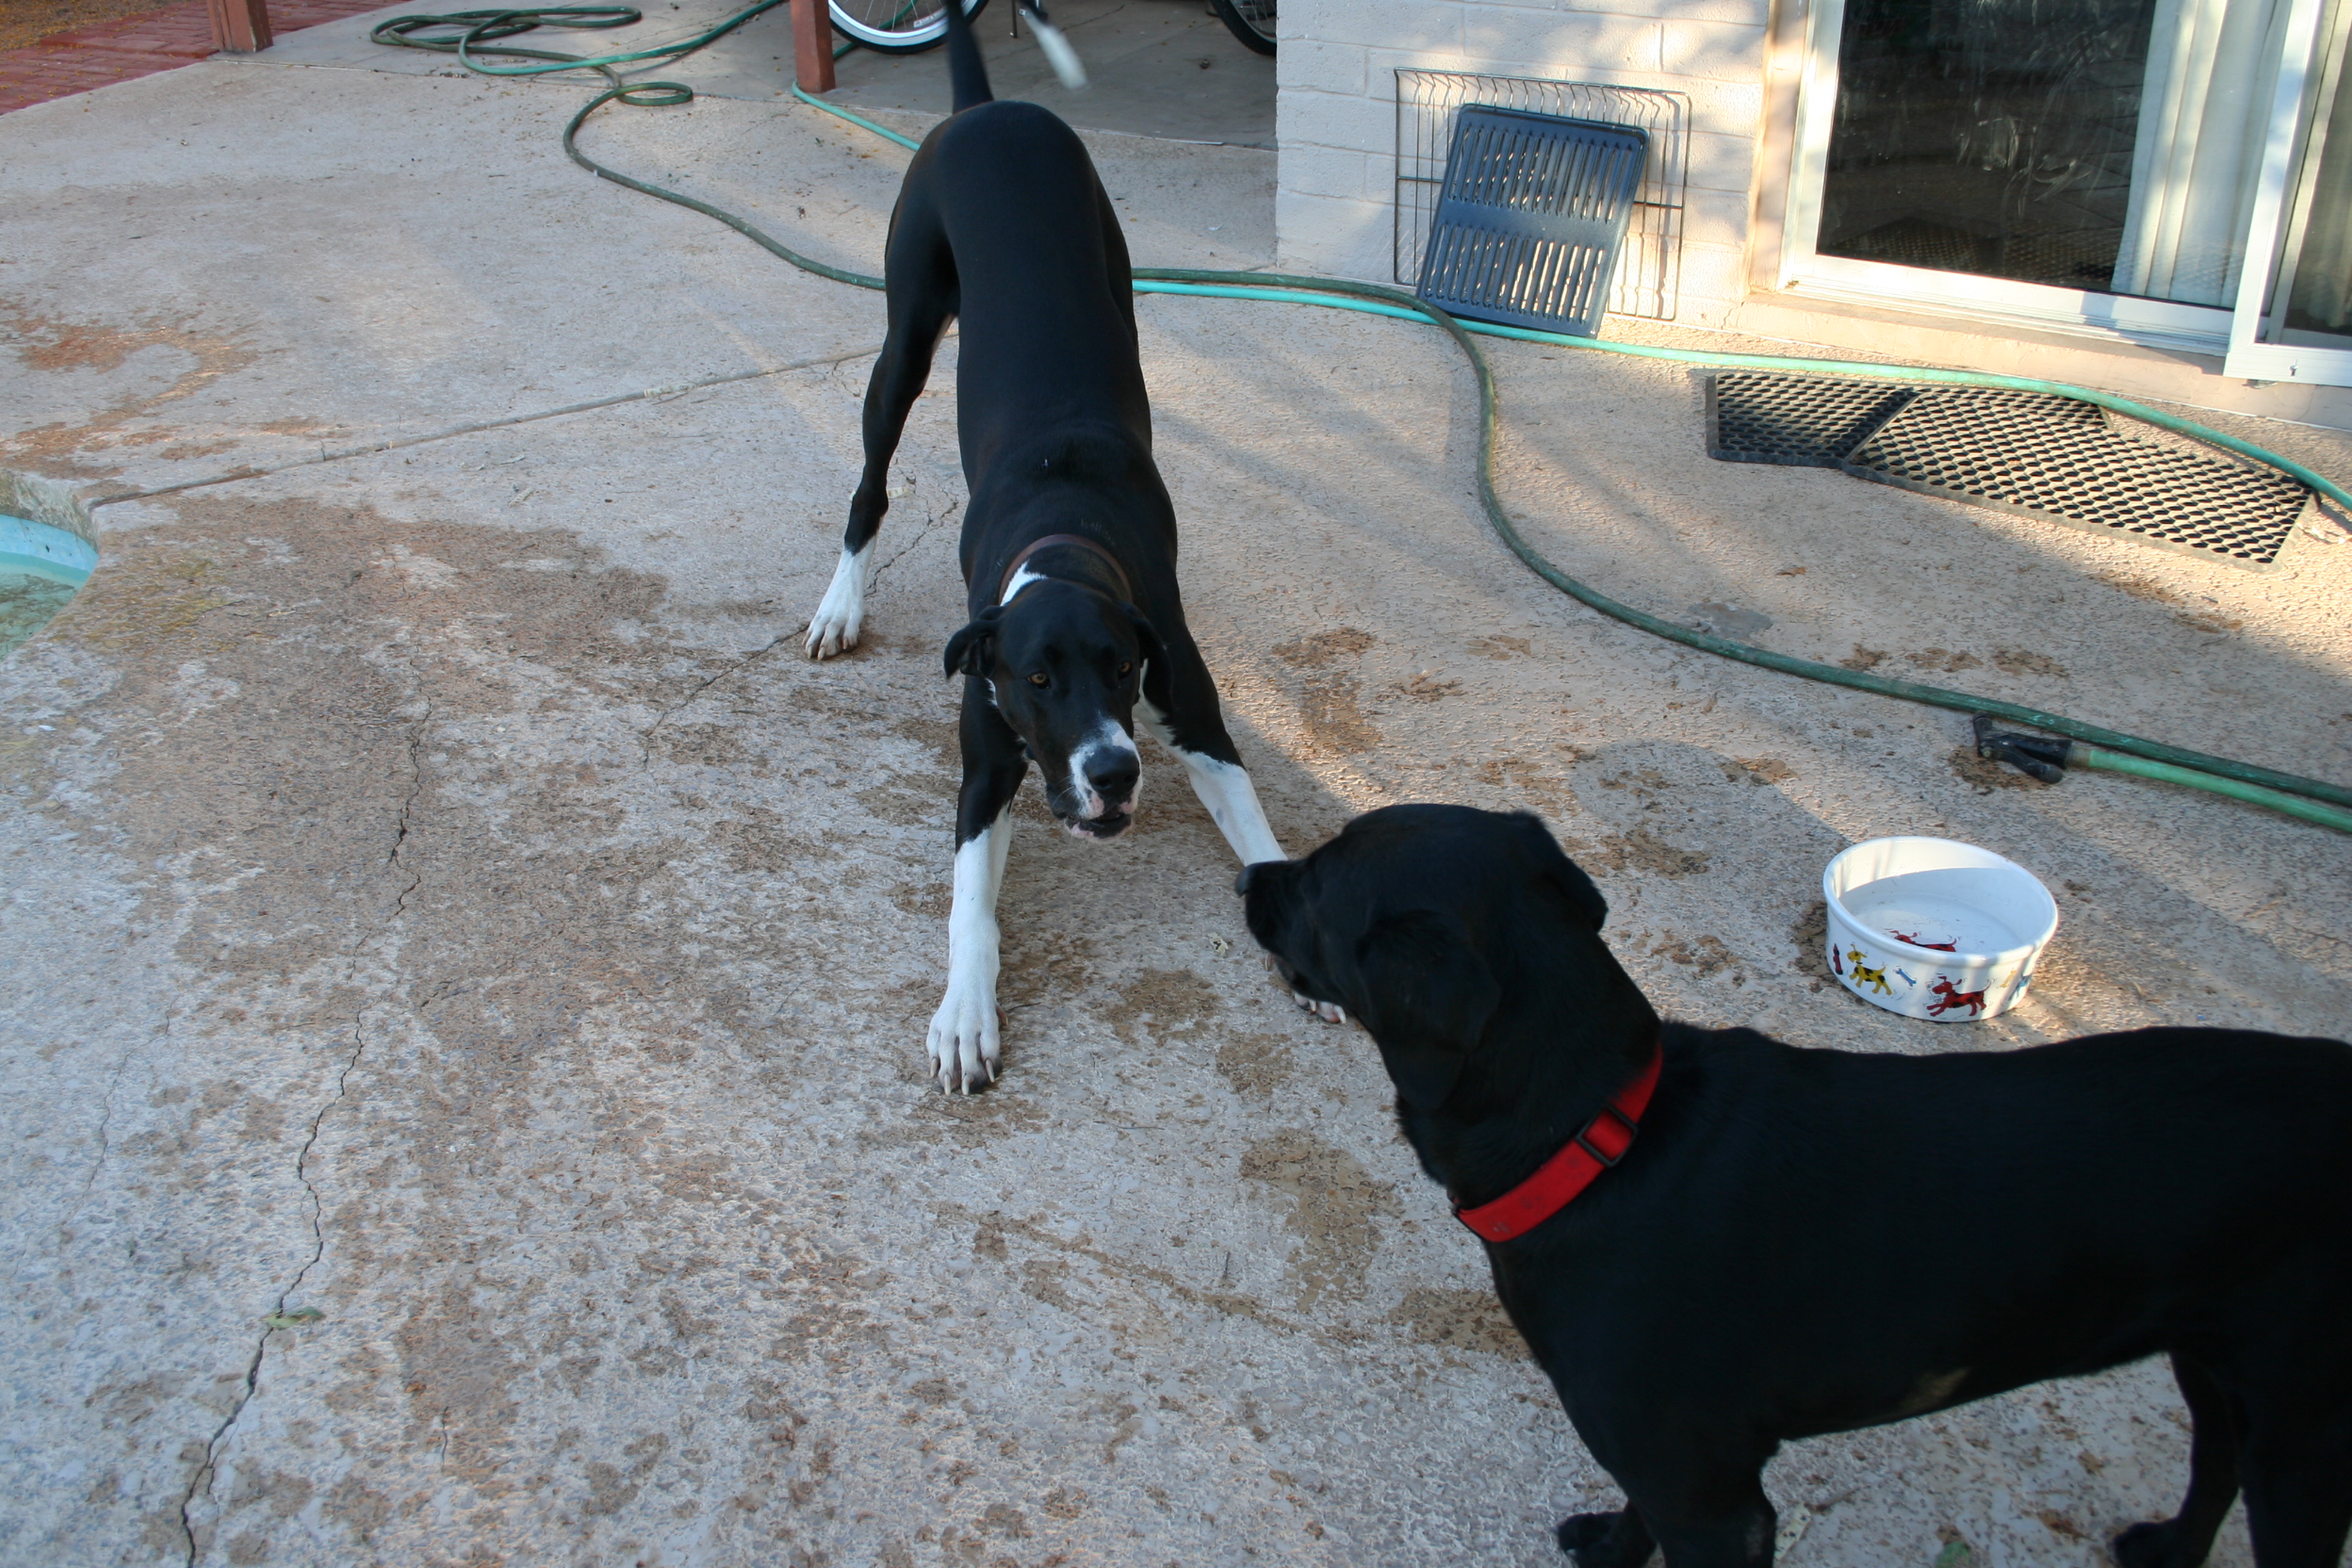
dog, mammal, labrador retriever, street dog, dog like mammal